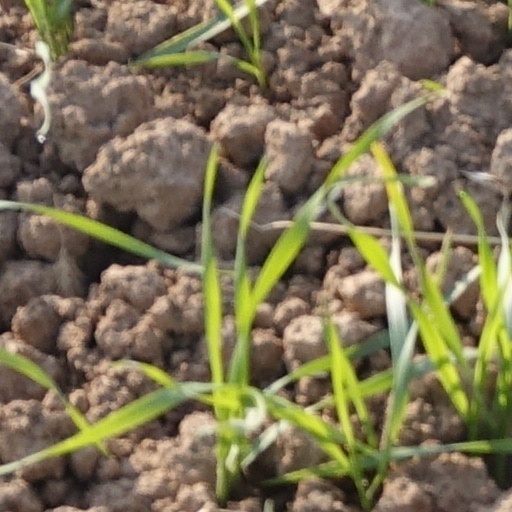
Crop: wheat